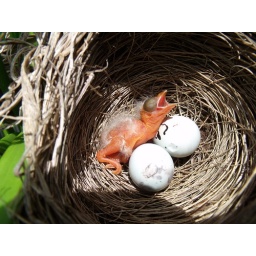
the red shouldered blackbird hatchling with its two siblings still in their eggs ... but not for long